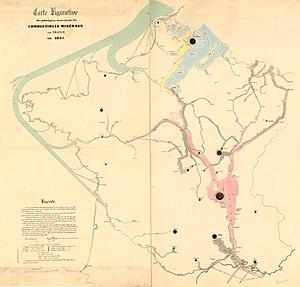
Auteur
La Compagnie du chemin de fer de Saint-Étienne à Lyon construisit et exploita la ligne ferroviaire entre les deux villes éponymes. Concédée en 1827, sous la Restauration, elle est, chronologiquement, la seconde ligne de chemin de fer en France.
Du nom du directeur général des ponts et chaussés et des mines sous la Restauration, Louis Becquey, le plan Becquey vise à doter la France d’un système de voies navigables modernisé et articulé. Tirant parti des acquis de la Révolution et de l’Empire dans la construction d’un État moderne, ce plan s’inscrit dans une démarche globale de consolidation du pays unifié en une « économie-nation » capable, à terme, d’affronter la concurrence internationale selon les principes, en vogue à l’époque, du libéralisme. Dans ses nouvelles frontières et consécutivement à la perte des centres industriels d’Outre-quiévrain, la France, pour affronter la concurrence de l’Angleterre, doit moderniser son appareil productif en facilitant les moyens de transports pour mettre en relation l’ensemble des régions et abaisser les prix par le jeu de la concurrence interne tout en assurant aux industriels une protection douanière sélective et temporaire pour leur permettre de retrouver des coûts compétitifs avant de réintégrer l’« économie-monde ».